Ollie Jackson

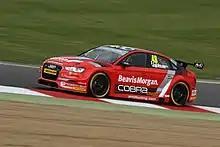
Ollie Jackson AmD Tuning Cobra Exhausts Audi BTCC Brands Hatch 2017

Ollie Jackson is from Reigate, Surrey and was educated at Epsom College. He then obtained a BSc in Computer Information Systems from the University of Bath and an MSc in Automotive Product Engineering from Cranfield University. His current occupation is Chief Engineer for Controlled Braking at Alcon Specialist Brakes and Clutches in Tamworth, Staffordshire. He previously worked at Lotus Engineering as a Vehicle Dynamics Engineer.